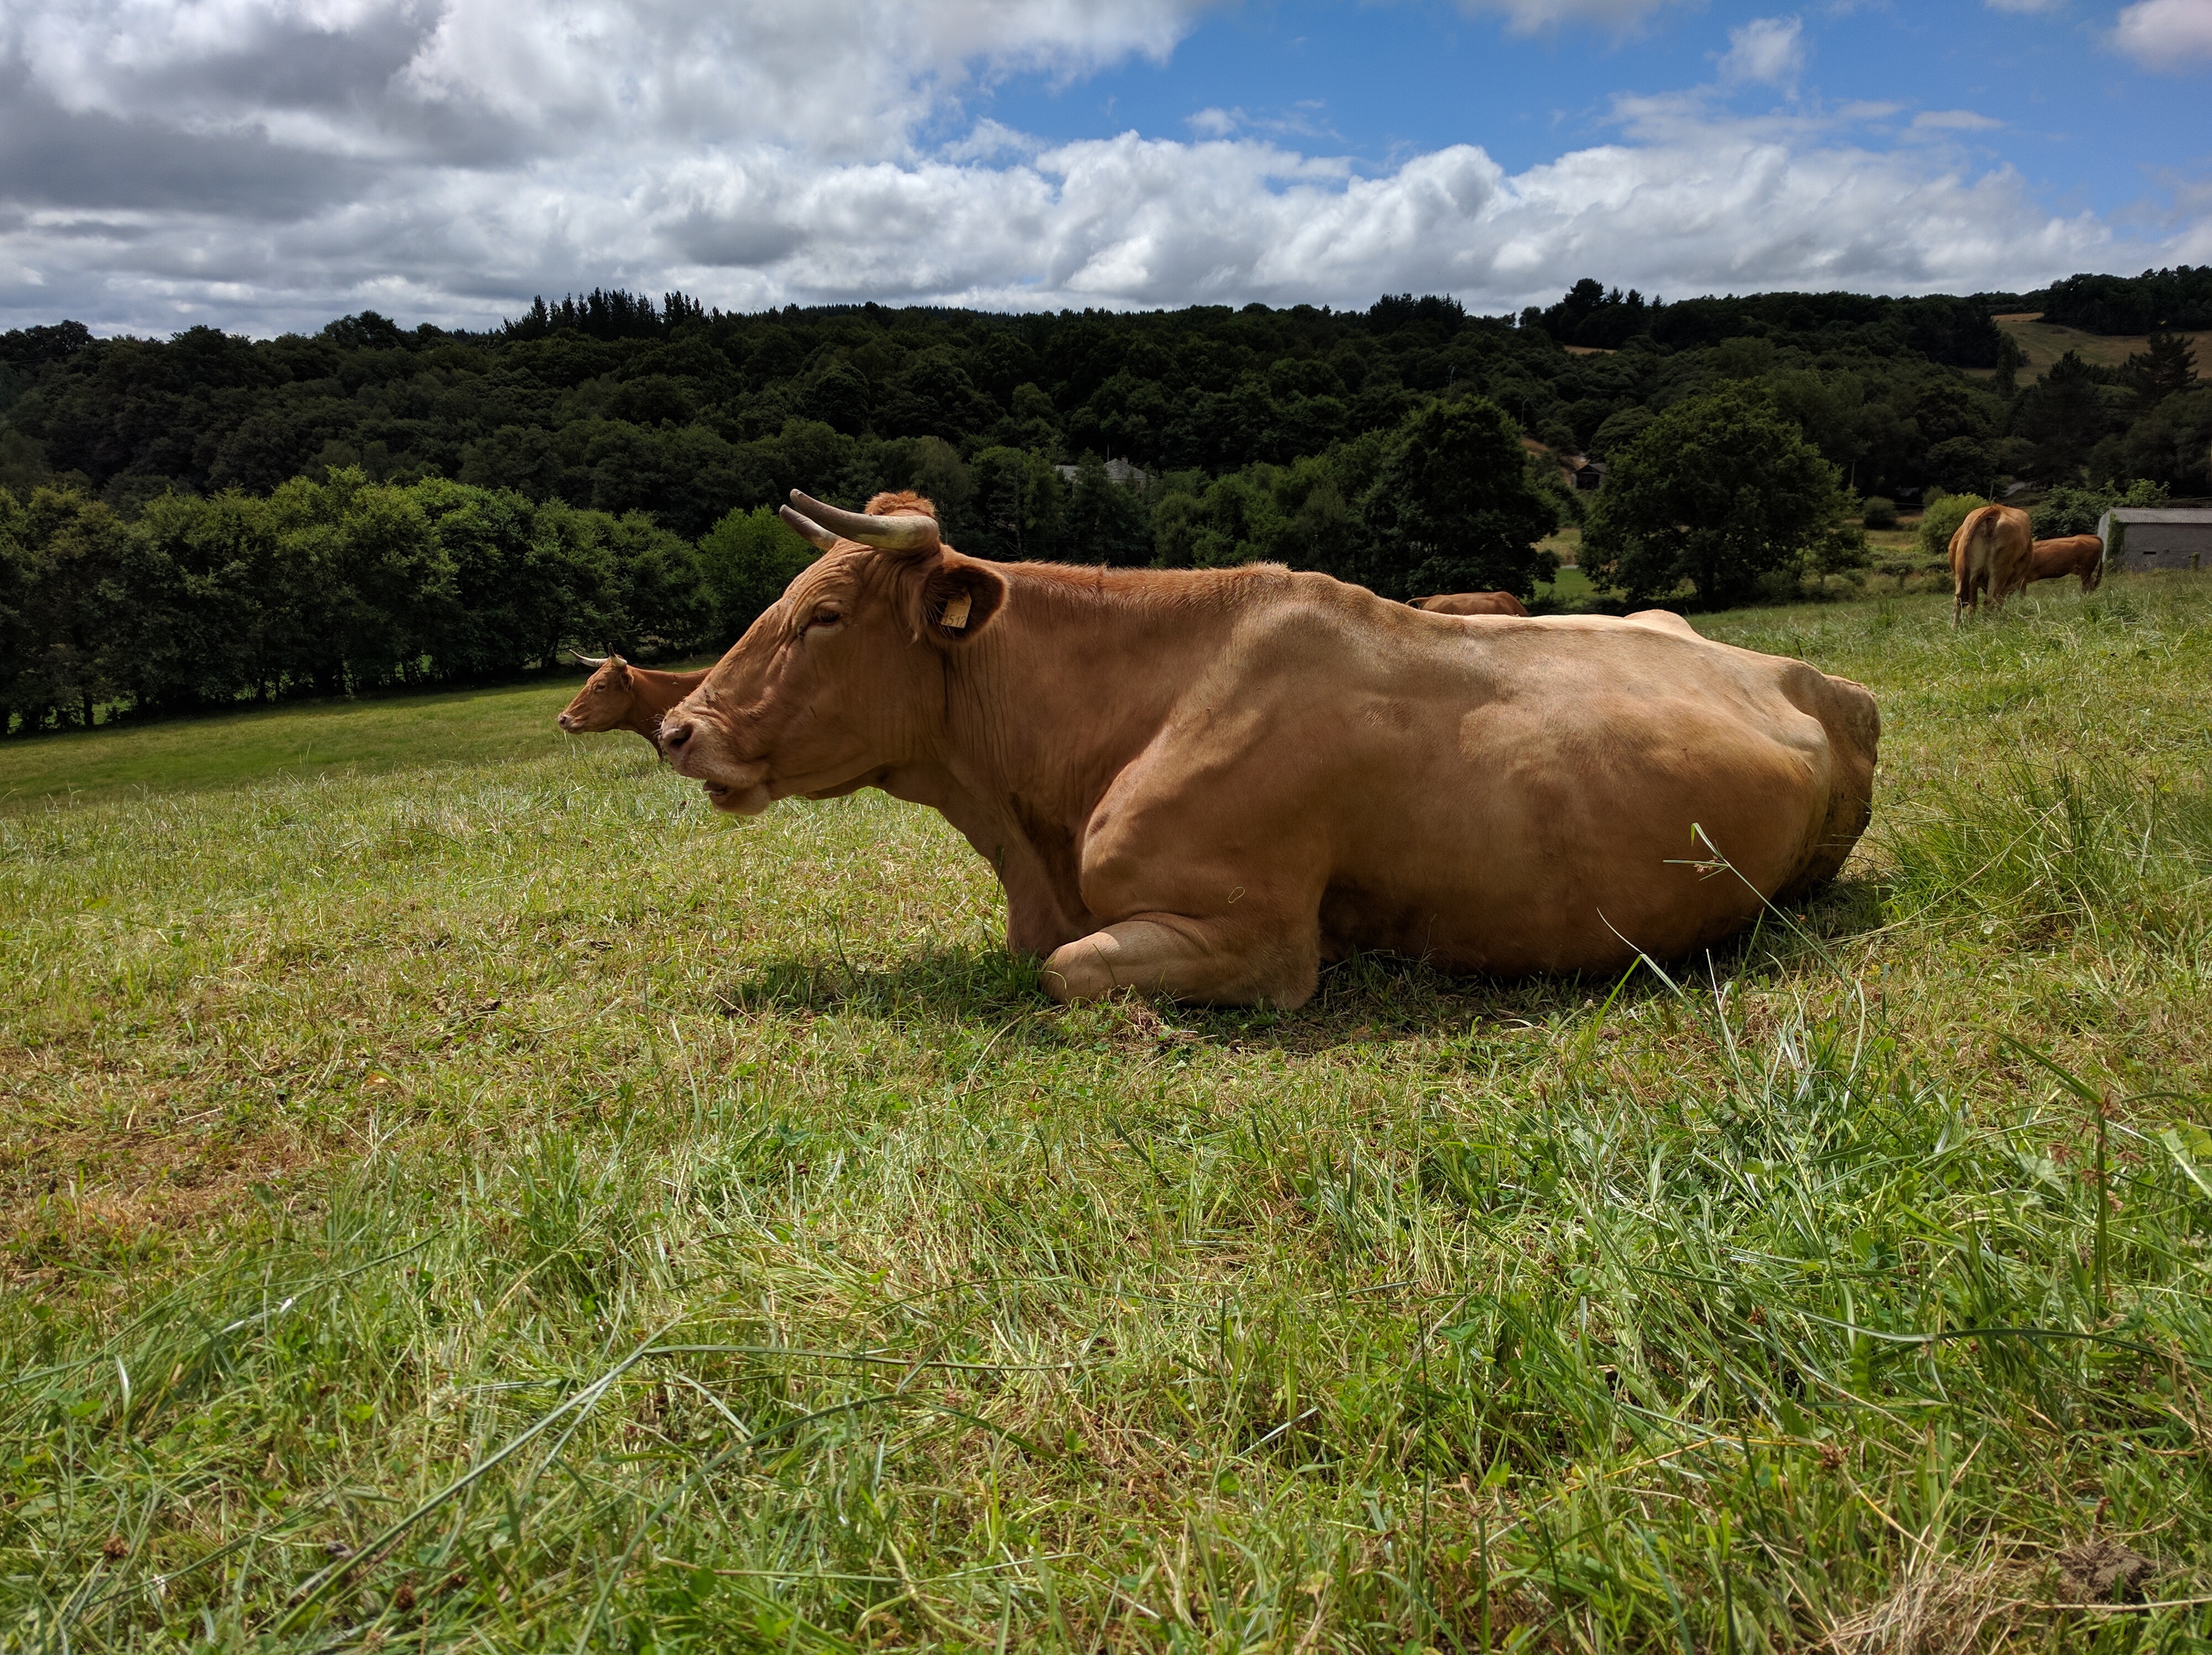
grass, field, farm, meadow, prairie, wildlife, cow, pasture, grazing, mammal, fauna, bull, grassland, prado, habitat, rural area, cattle like mammal